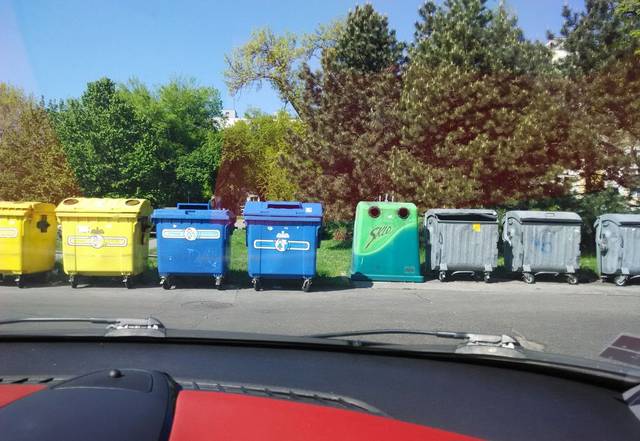
Region: Austria
Coordinates: 48.156, 17.139